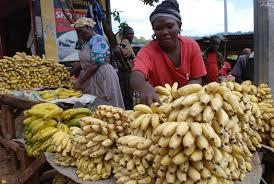
Wauzaji wa ndizi zilizoiva, ambao wamepanga ndizi yao kwenye vibanda, wanazipangilia vizuri Ili ziweze kuvutia wanunuzi wakuje kununua. Kando yao Yao kuna watu ambao wamesimama wanaangalia.